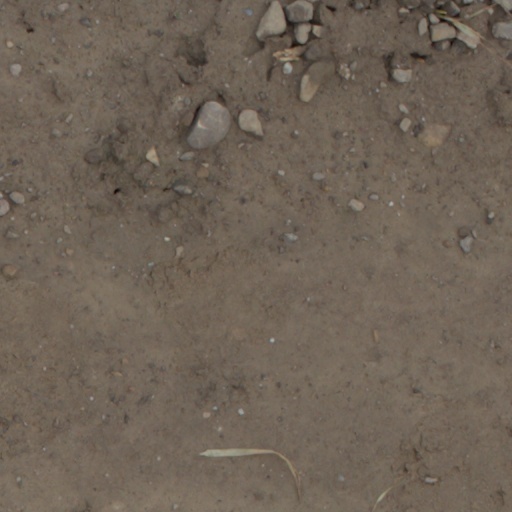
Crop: wheat